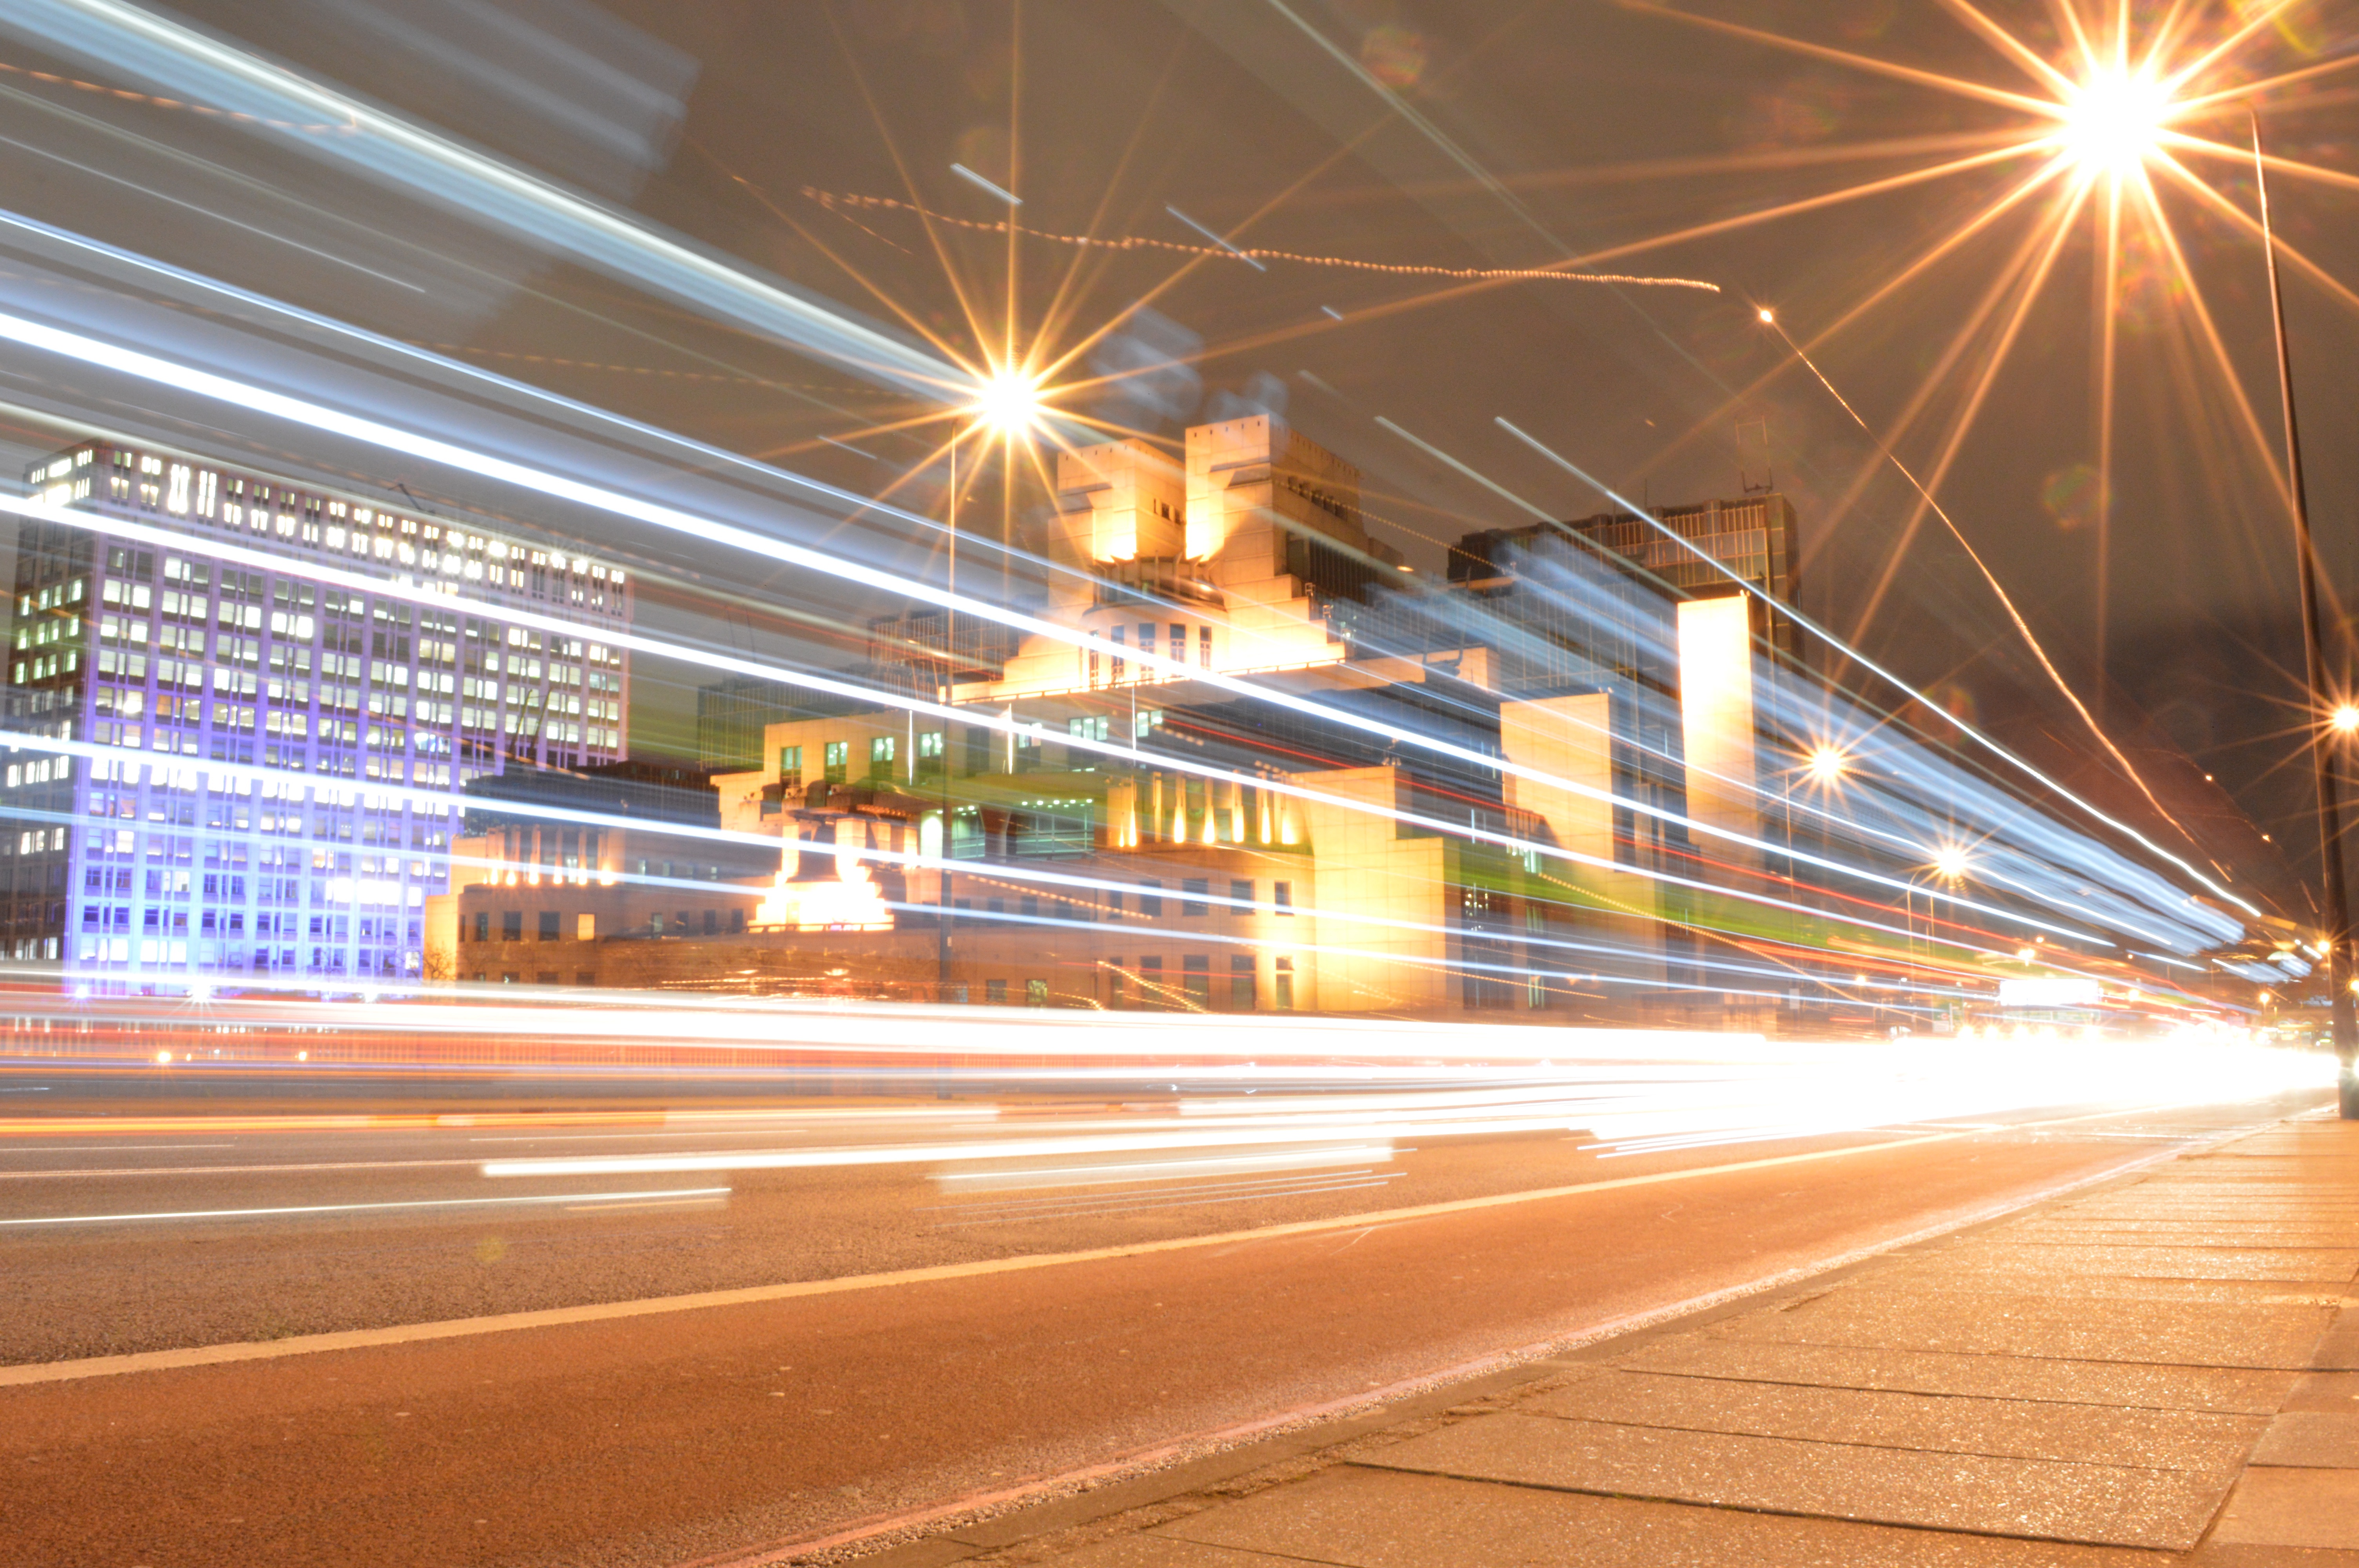
light, night, lighting, stadium, infrastructure